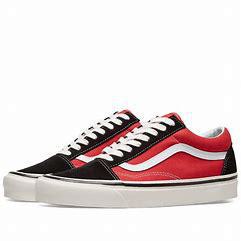
Brand: Vans
Model: UA Old Skool